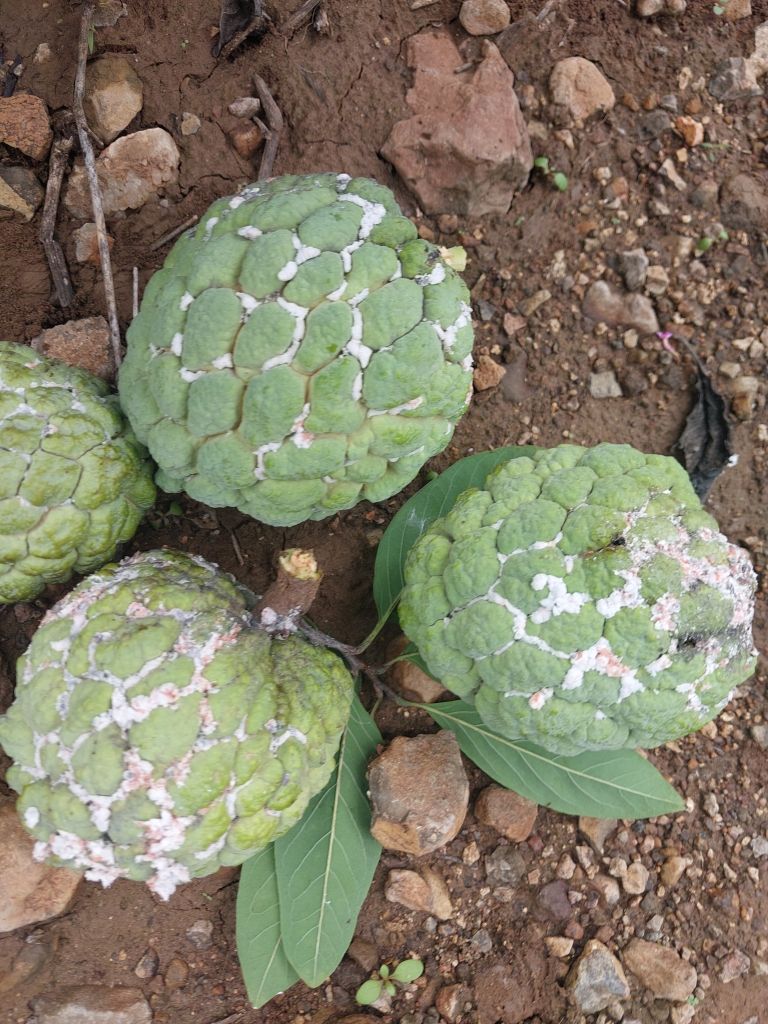
Disease label: Mealy Bug